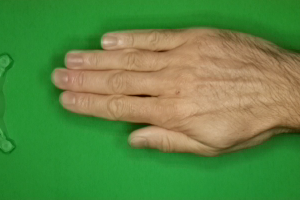
Label: paper